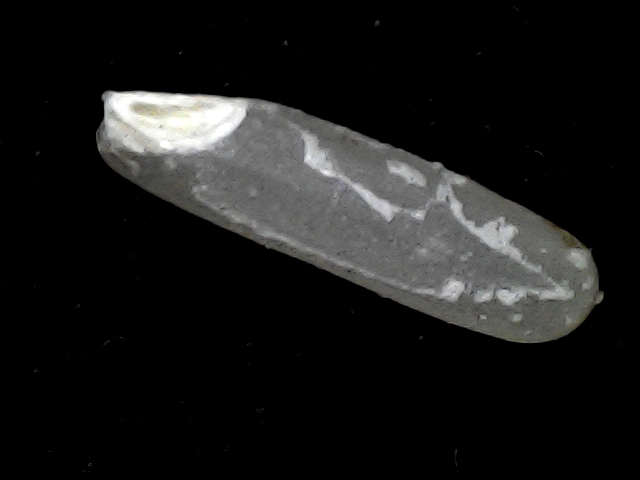
Rice variety: BD57